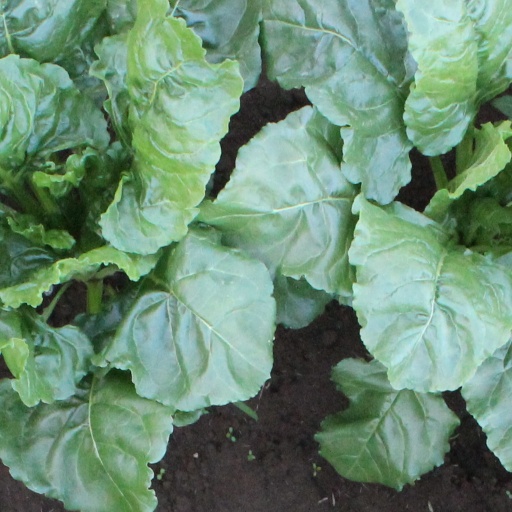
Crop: sugar beet